Sandra Bruflot

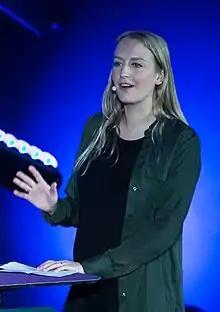

Sandra Bruflot (born 31 December 1991) is a Norwegian politician for the Conservative Party. She has represented Buskerud in Storting since 2021 and previously led the Norwegian Young Conservatives between 2018 and 2020.